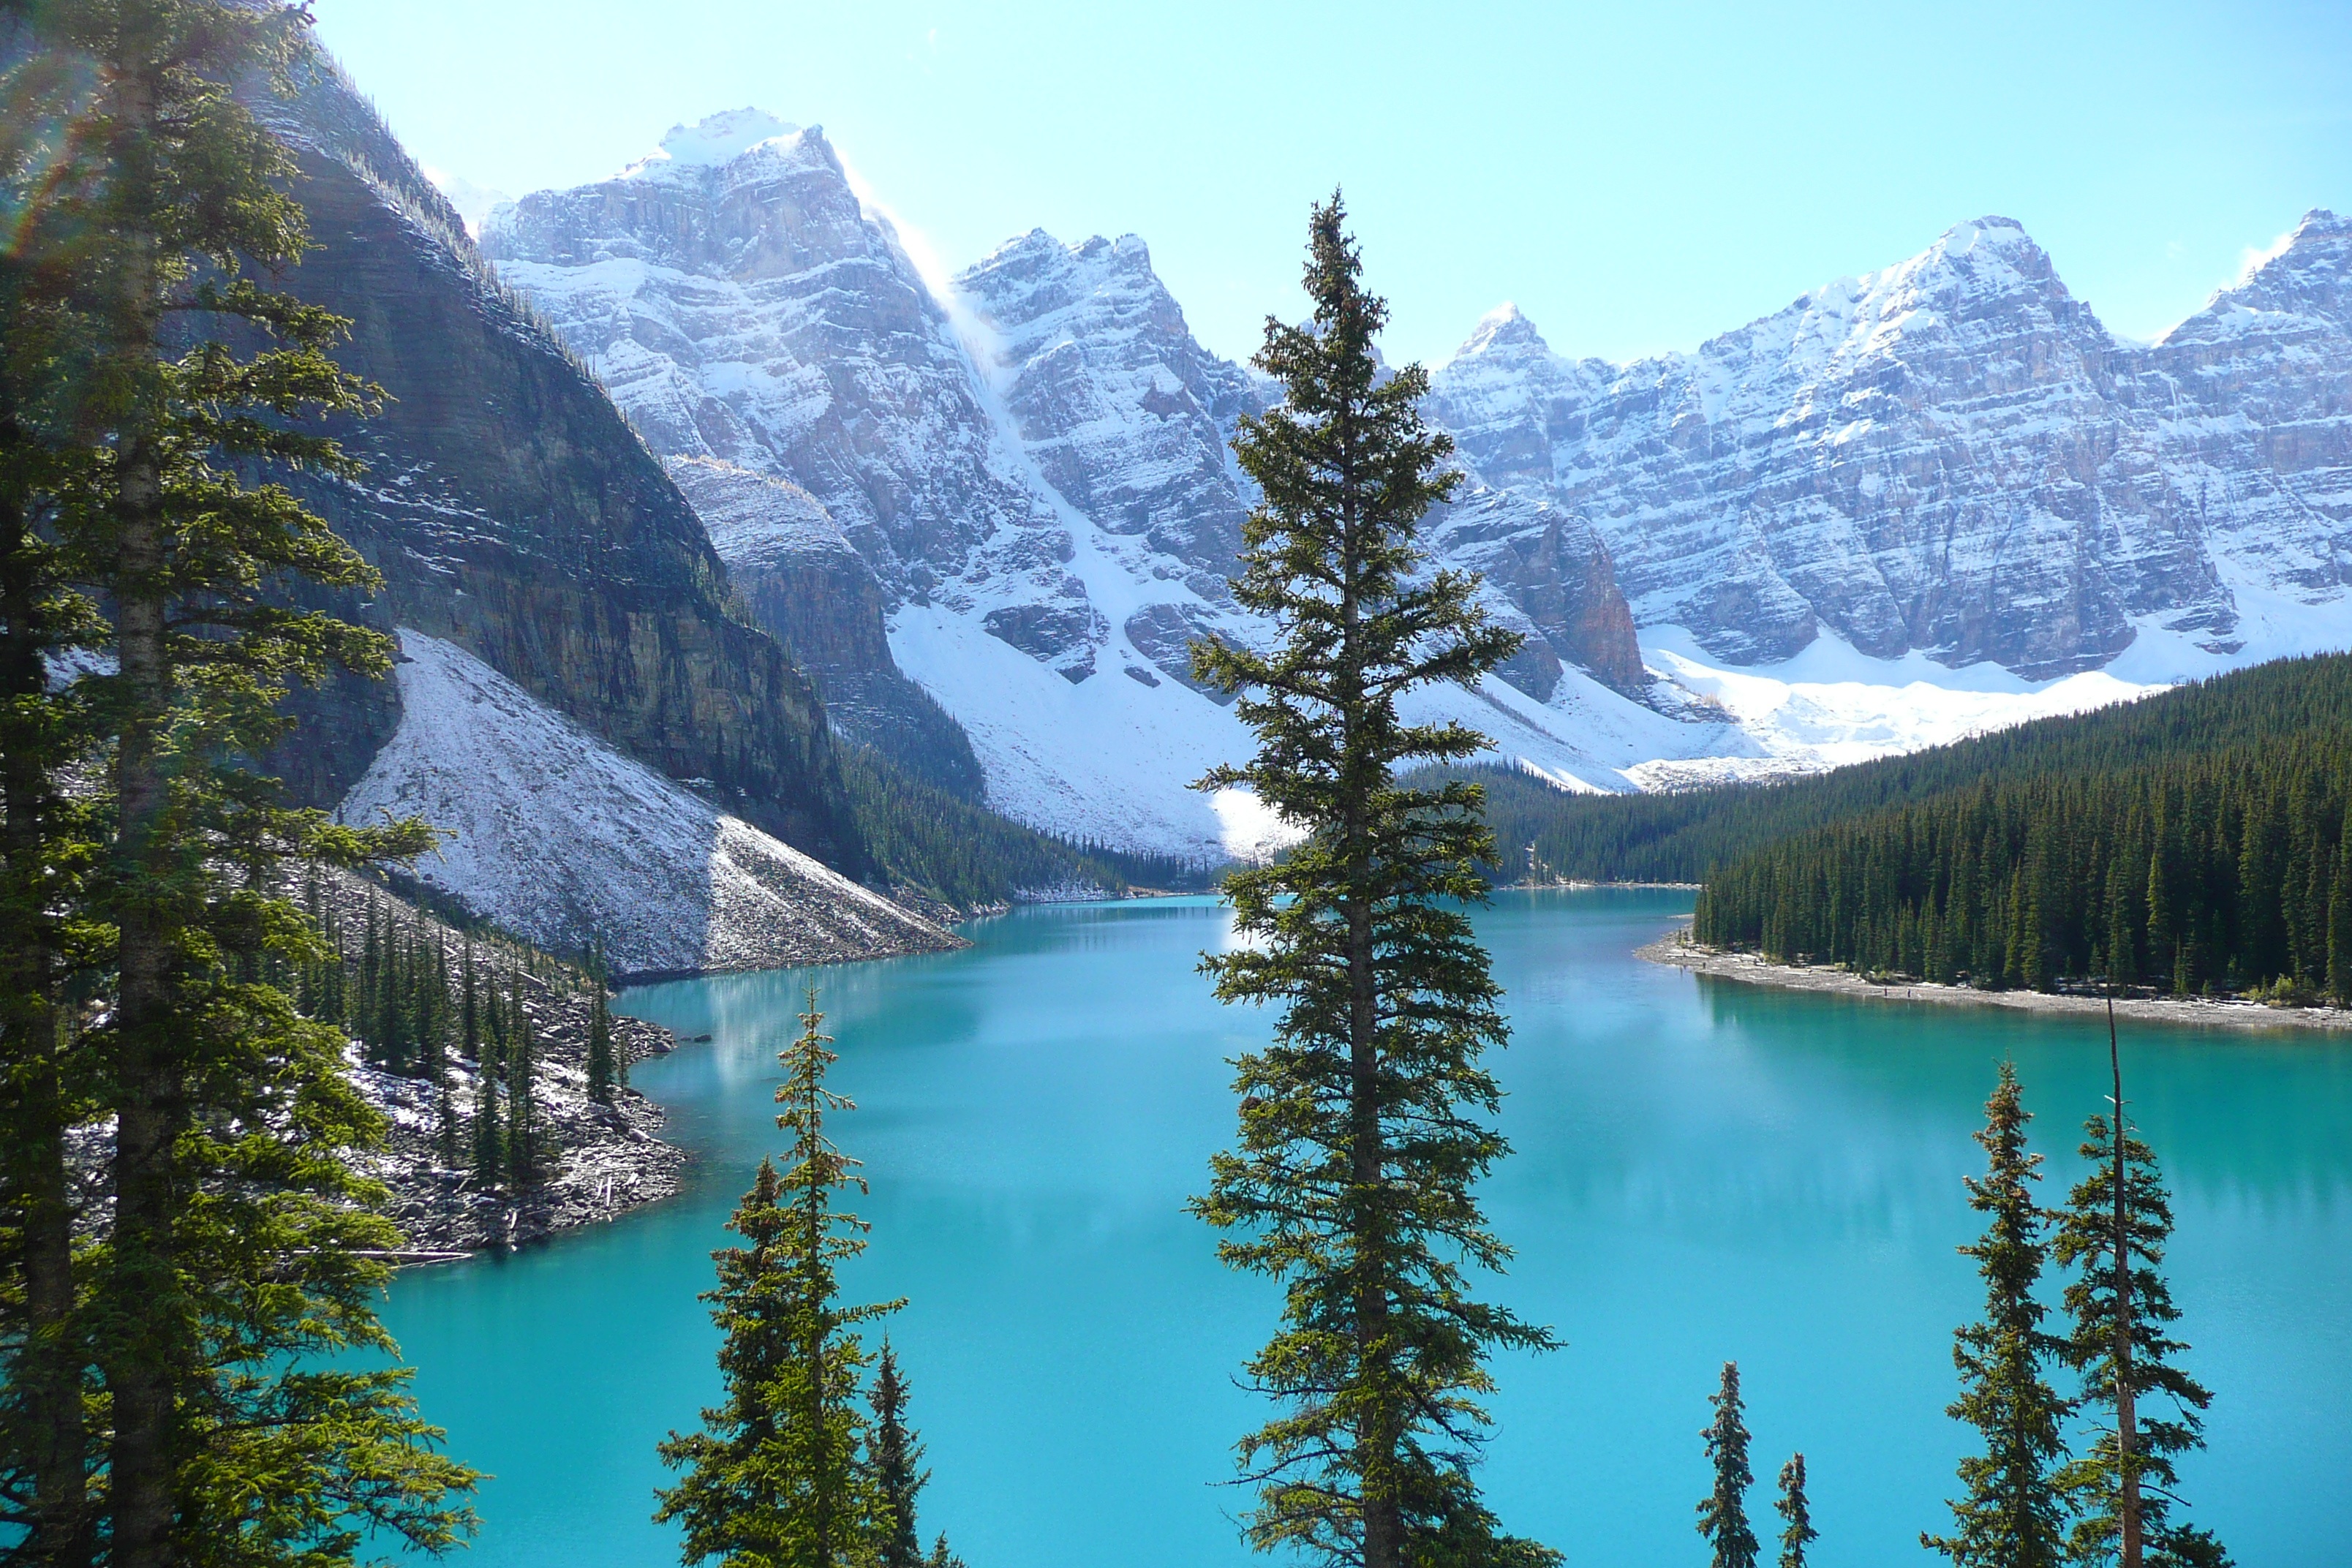
tree, wilderness, mountain, lake, mountain range, reflection, natural, fjord, national park, ridge, alps, crater lake, landform, tarn, mountain pass, mountainous landforms, free hex lake